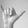
ASL letter: Y